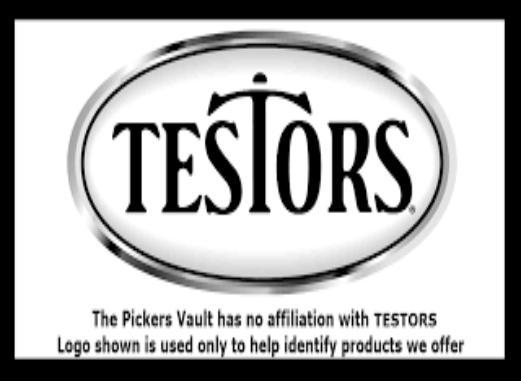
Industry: Leisure